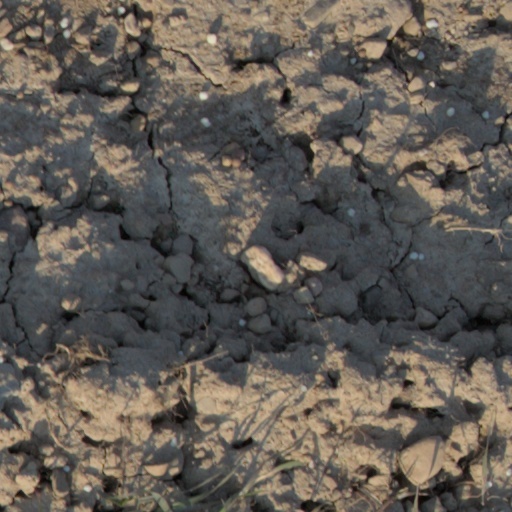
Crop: wheat